Hay Road

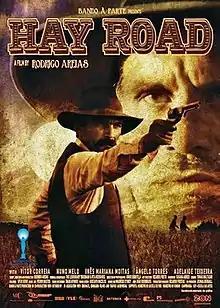
Film poster

Hay Road is a 2012 Portuguese action adventure Western film directed by Rodrigo Areias.